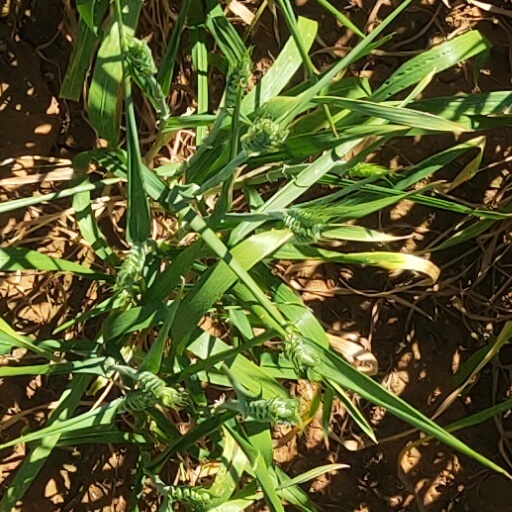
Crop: wheat